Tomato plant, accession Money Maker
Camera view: vertical (180 deg); turntable rotation: 120 degrees
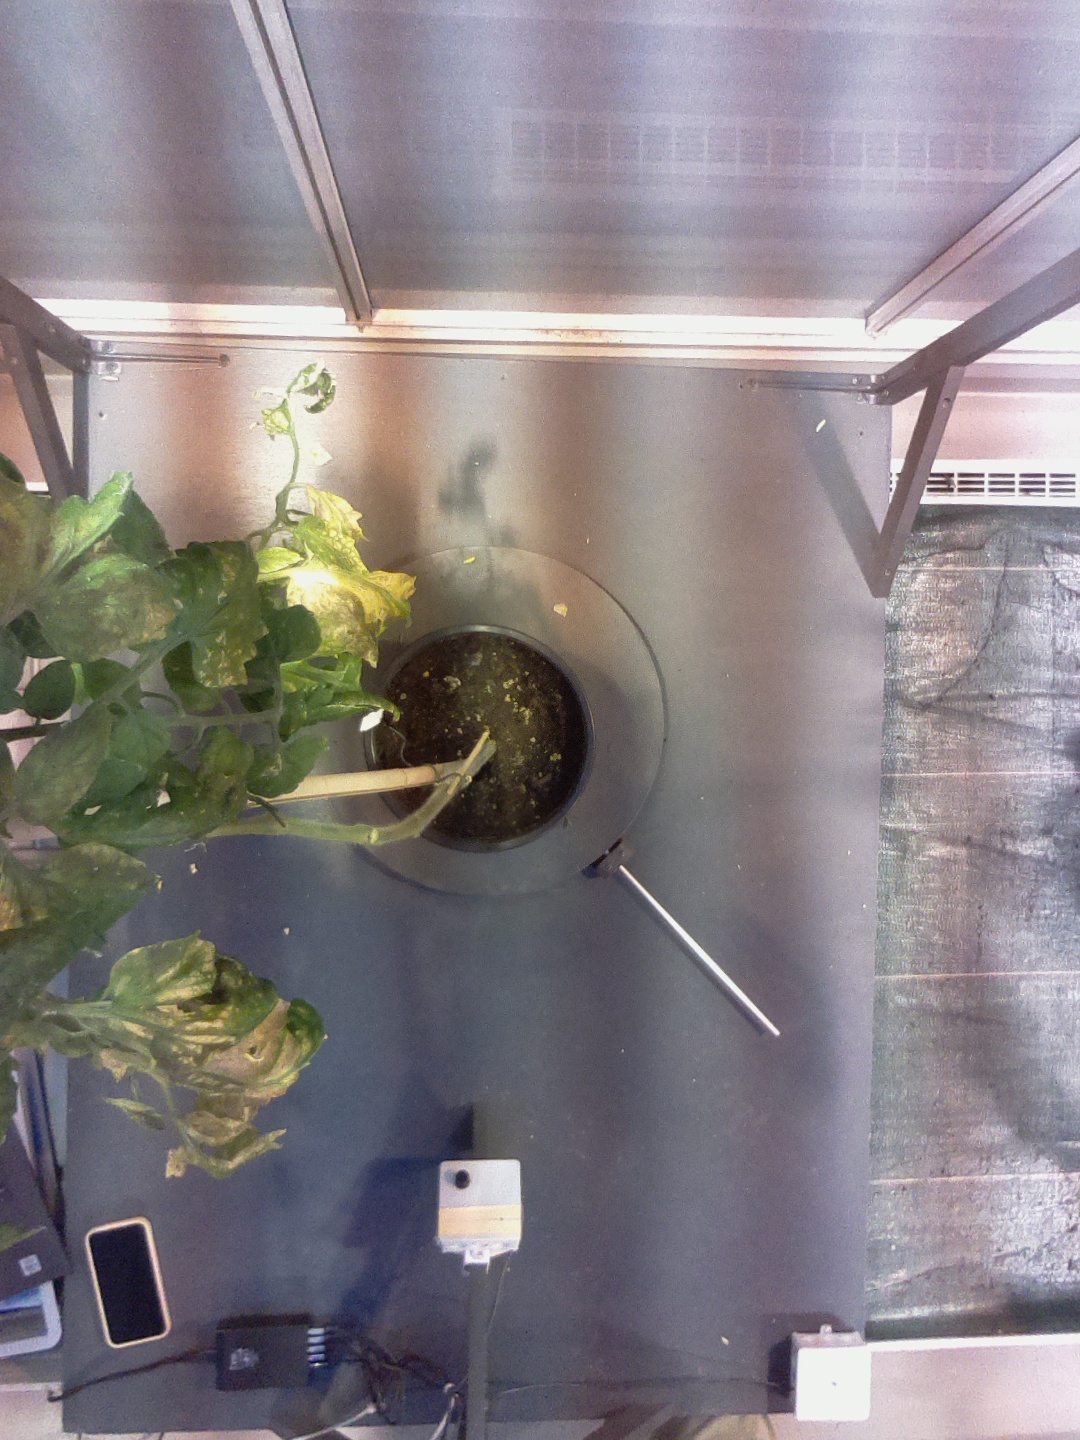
BBCH growth stage 74: 40%-50% of final fruit size